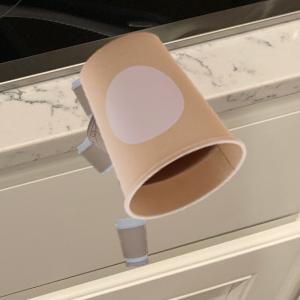
Label: cups